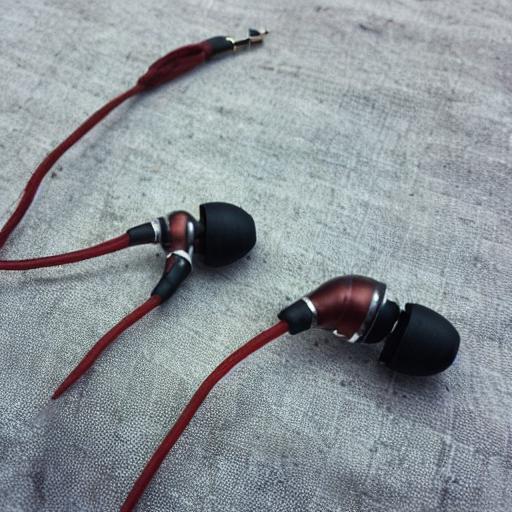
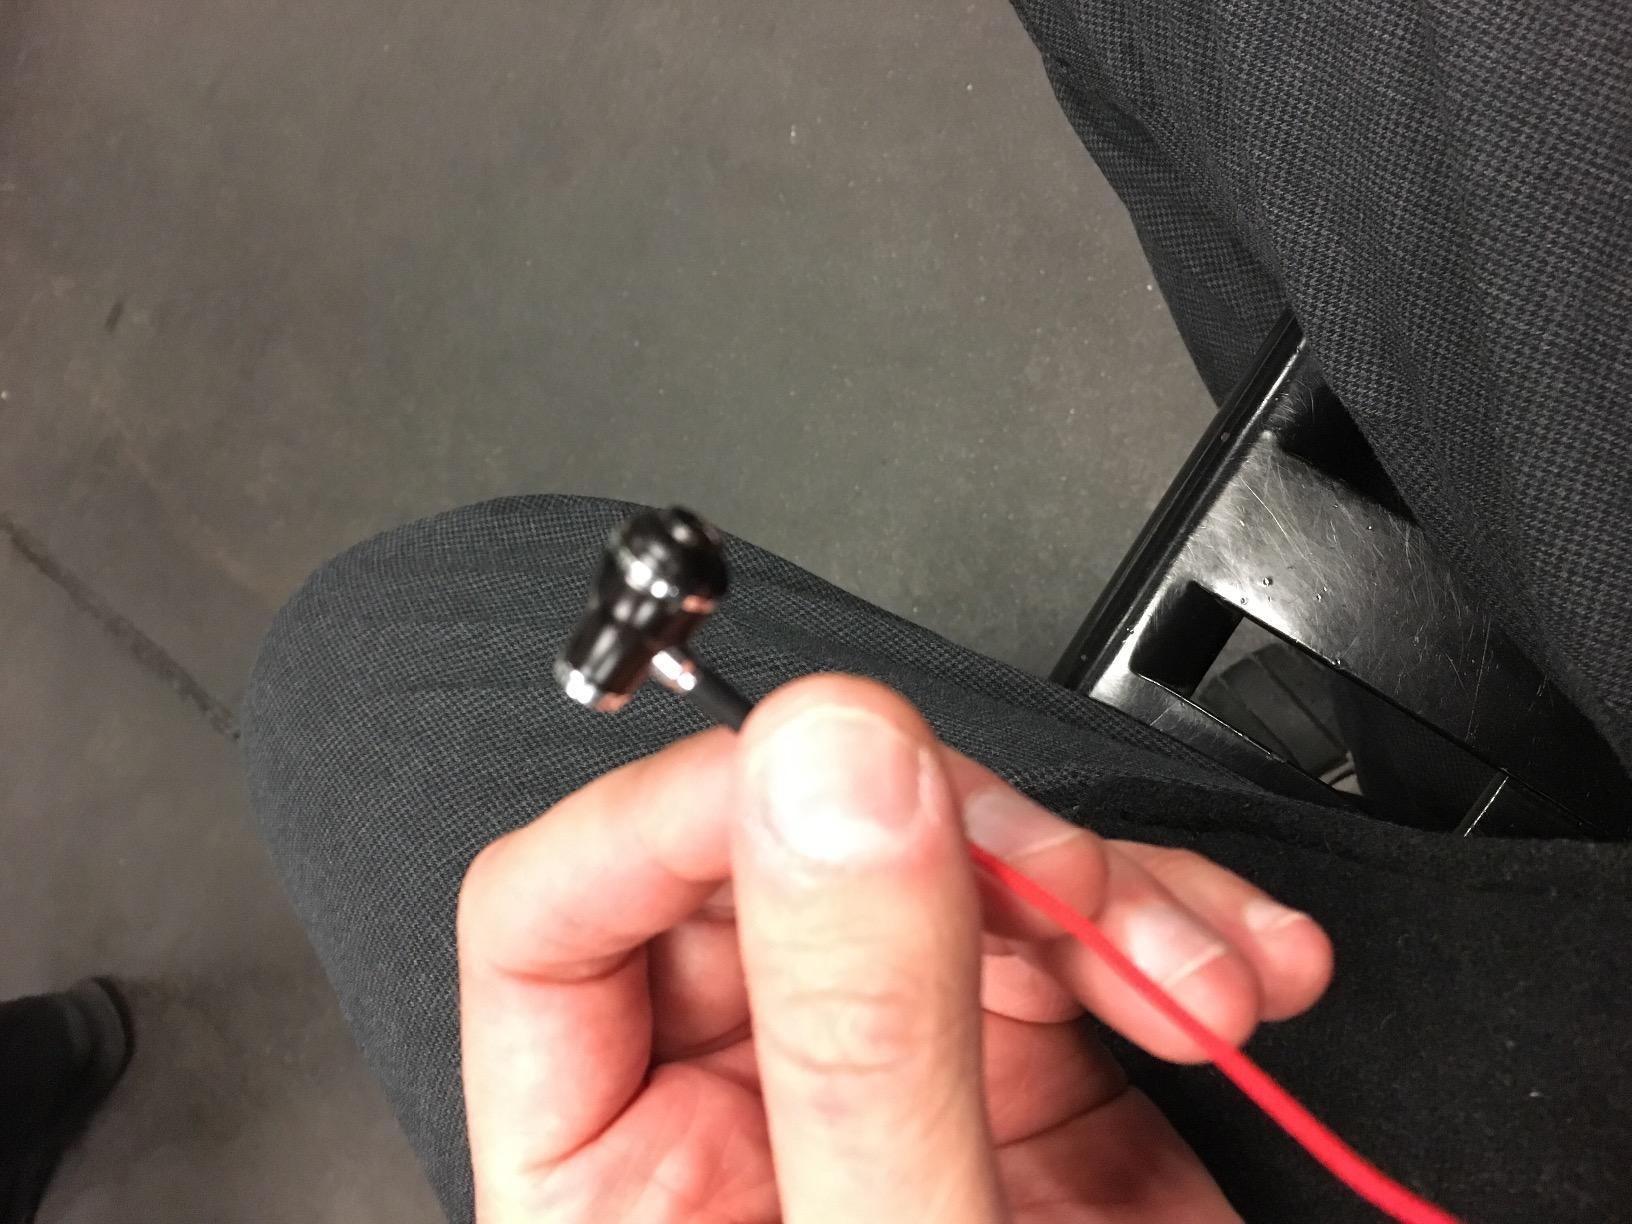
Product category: headphones
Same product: no